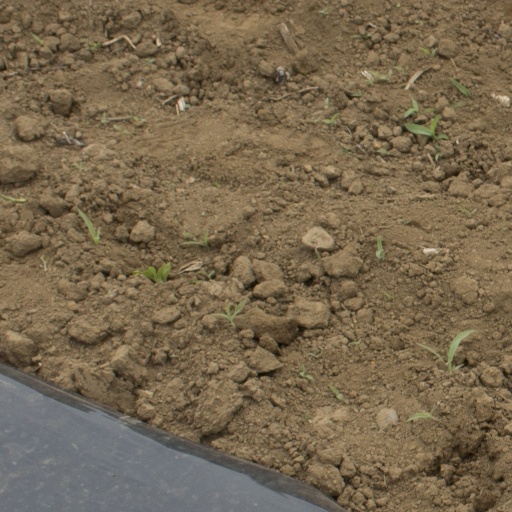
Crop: Jerusalem artichoke